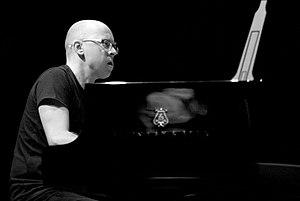
Marcin Wasilewski est un pianiste de jazz polonais né en 1975.